Alyssa Jacey

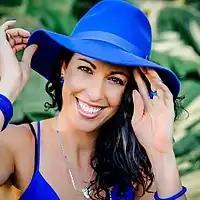
Alyssa Jacey in 2021

Alyssa Jacey (La Jolla, 1981) is an American singer-songwriter and dancer/choreographer. As an indie artist, Jacey self-publishes her work.